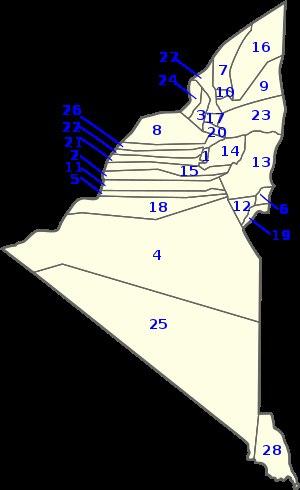
Pour les autres communes, voir Liste des communes d'Algérie.